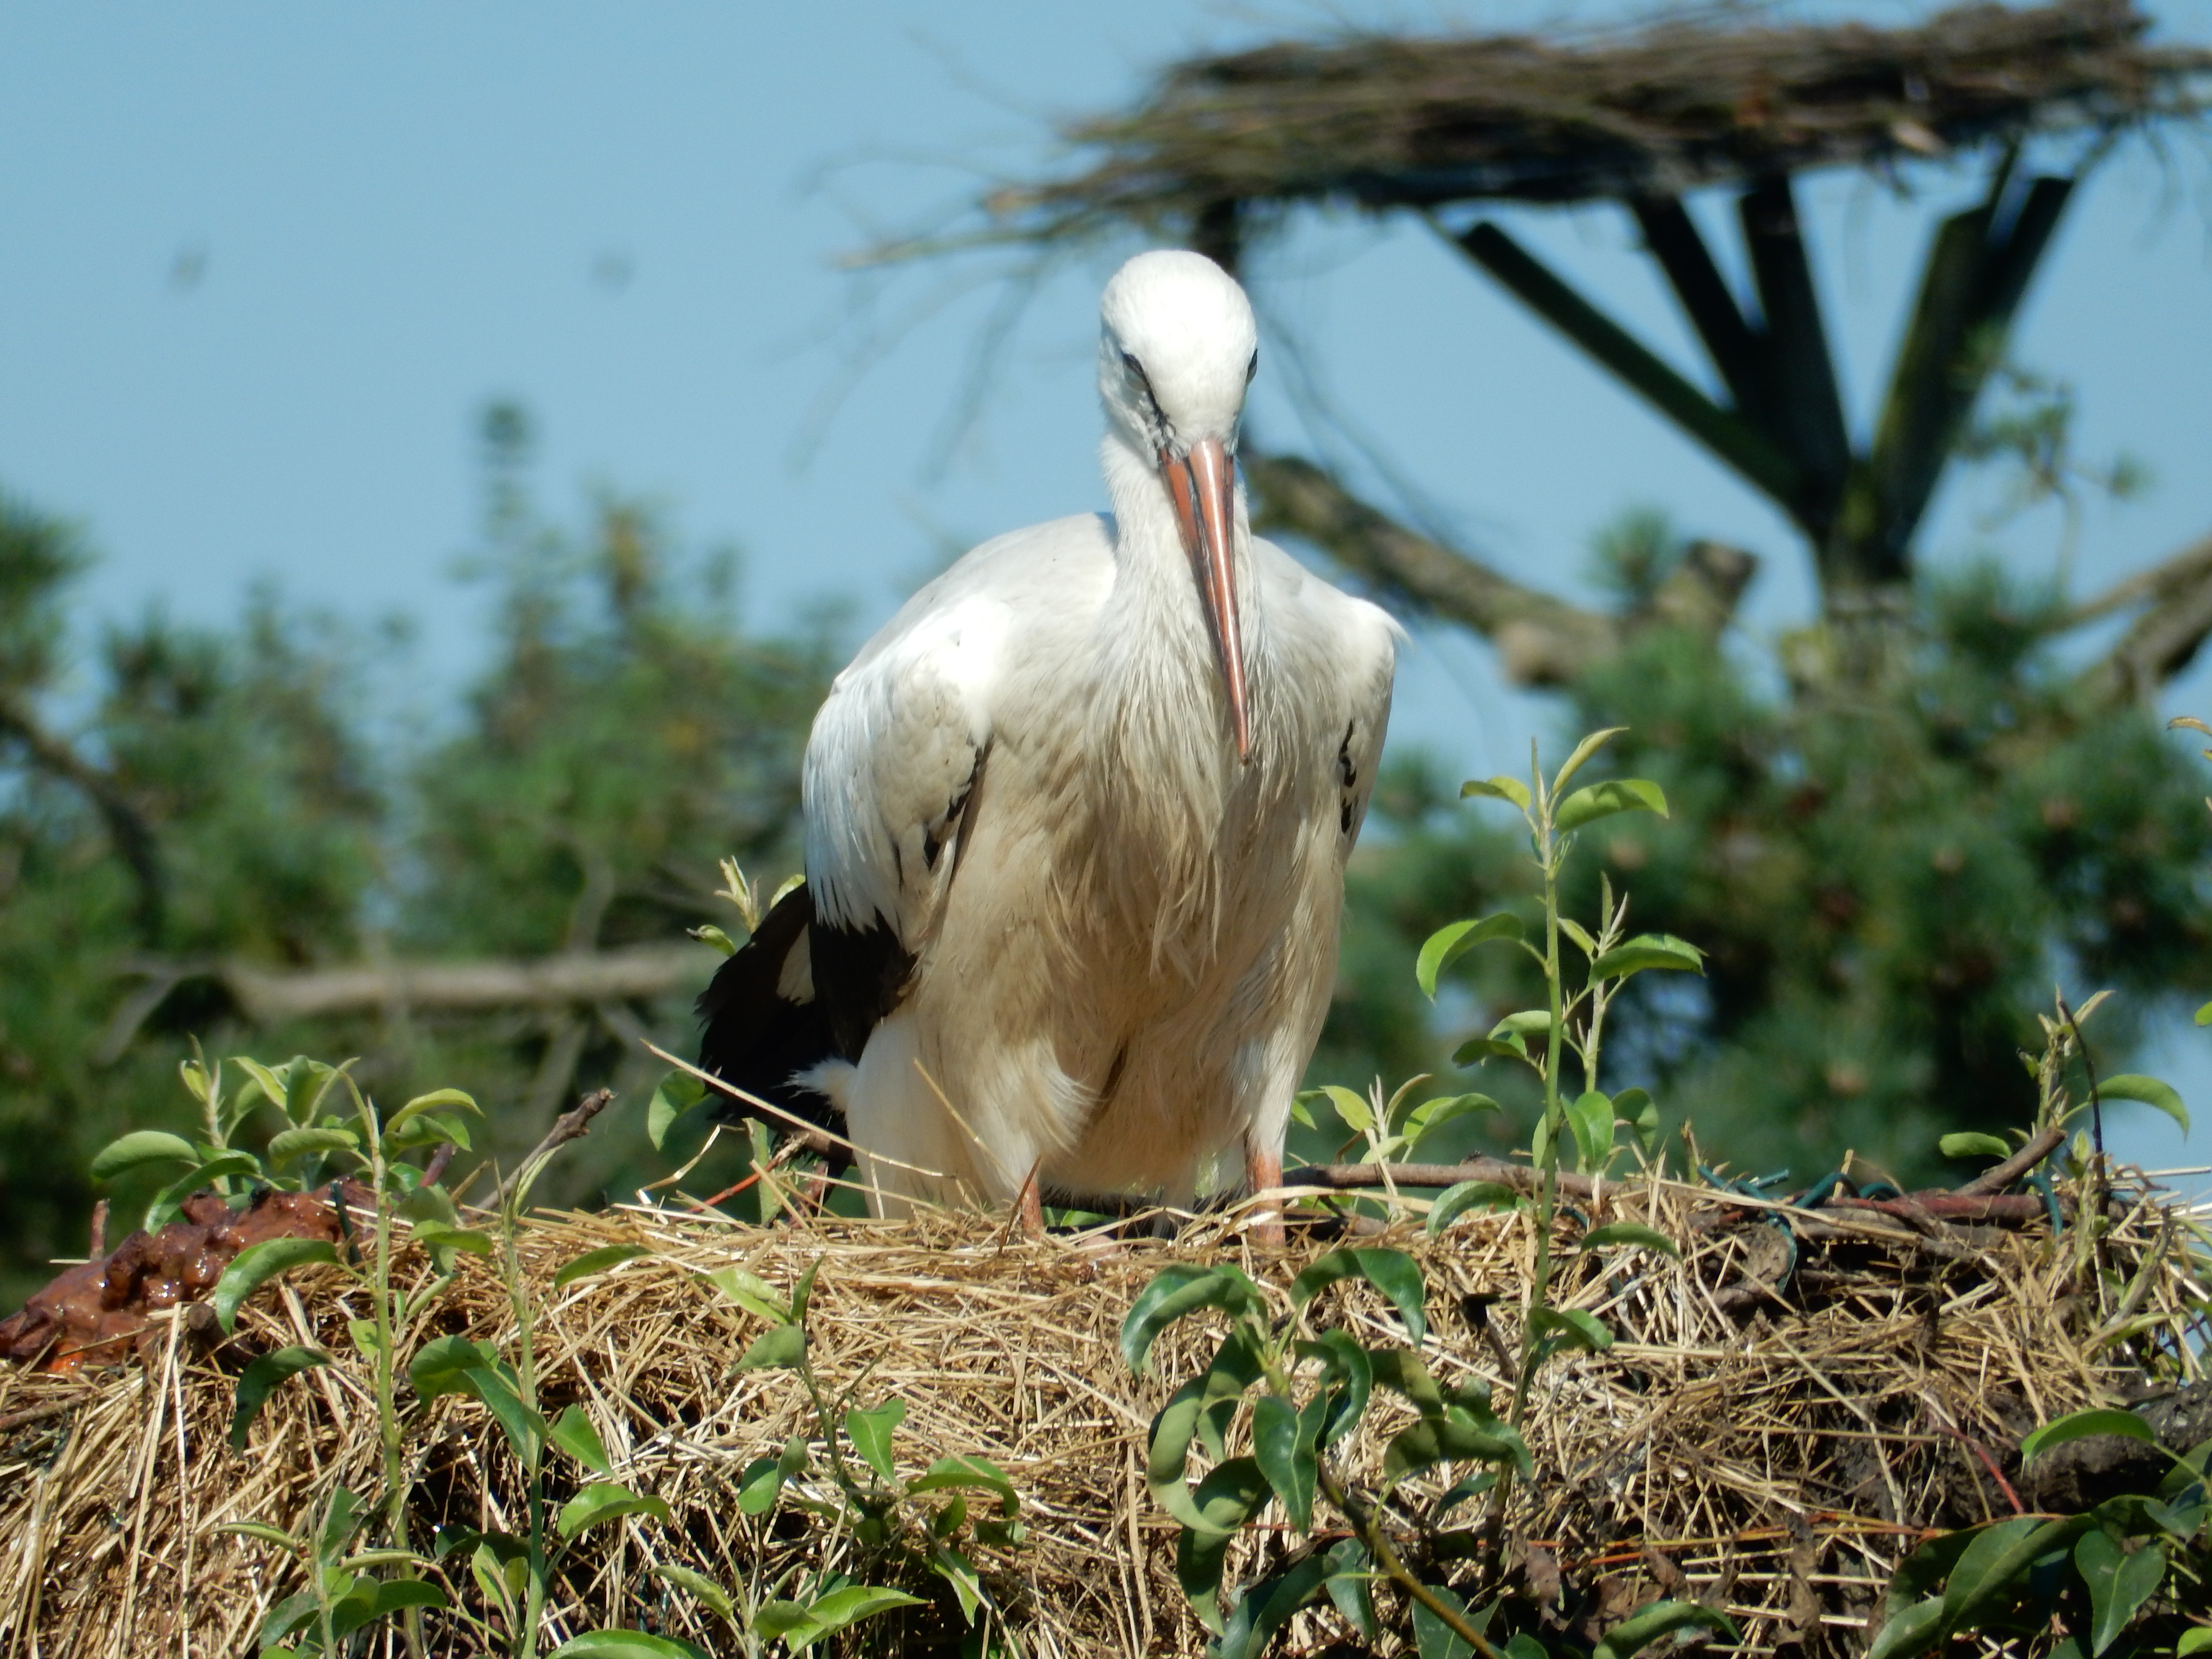
nature, bird, white, animal, pelican, wildlife, beak, feather, fauna, stork, vertebrate, nest, wildlife photography, pride, white stork, rattle stork, storchennest, large beak, ciconiiformes